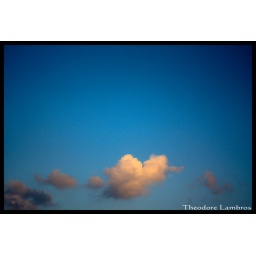
evening clouds against a very blue sky